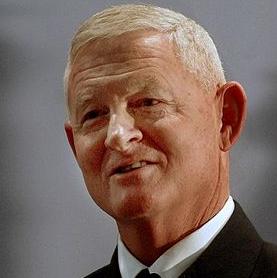
Age: 62